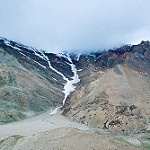
Scene: Outdoor